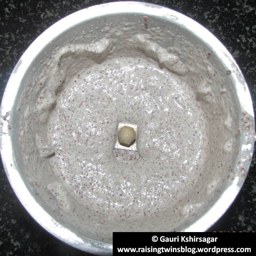
use food processor to make it into a fine paste